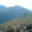
Label: mountain